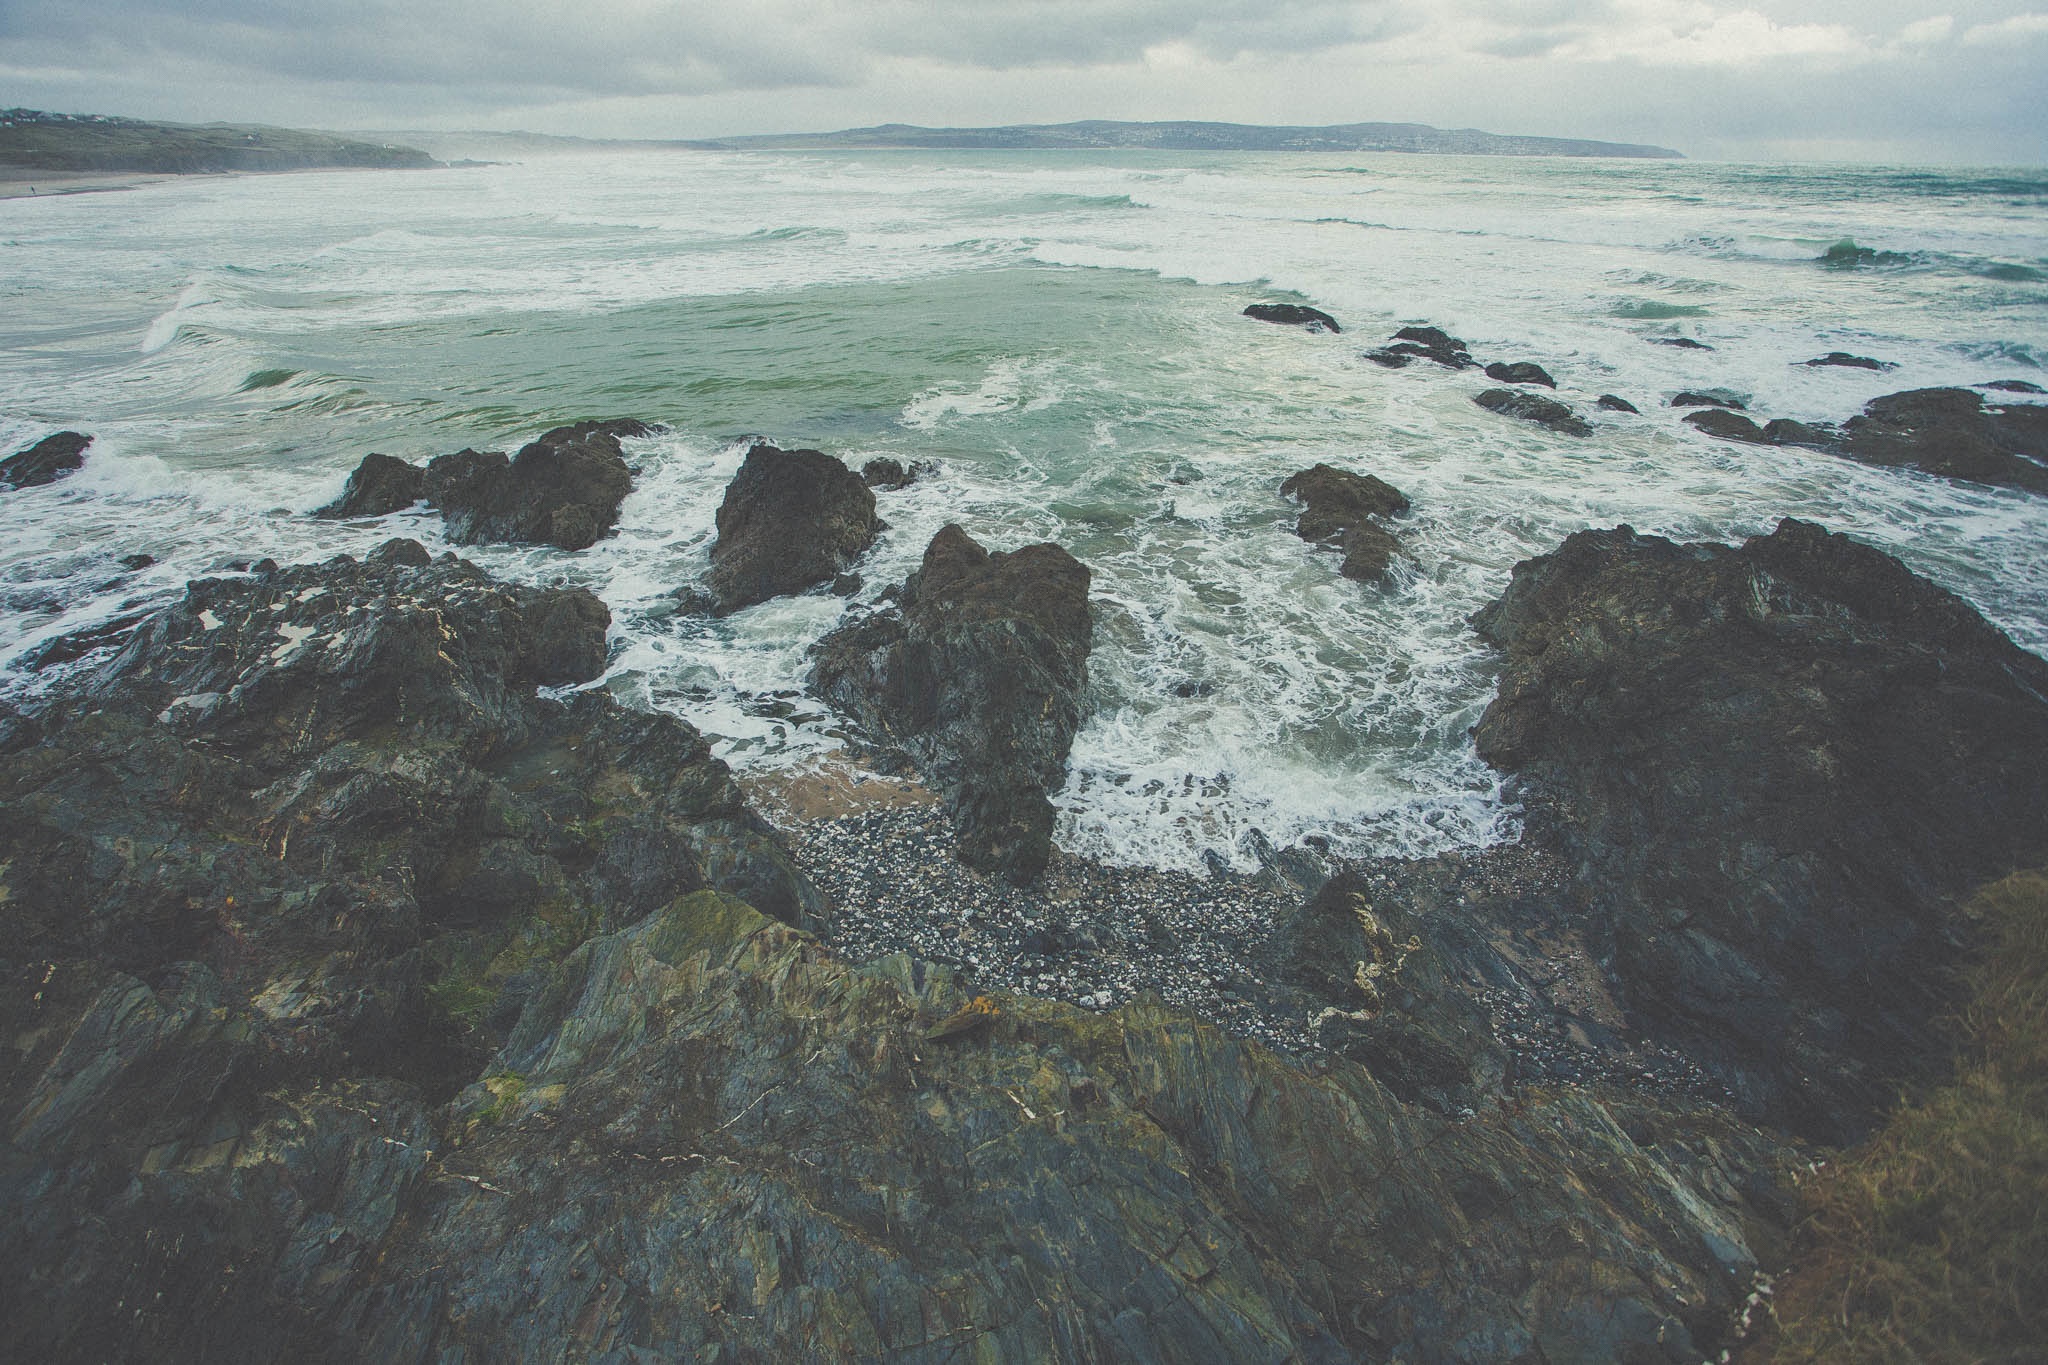
sea, coast, water, rock, ocean, shore, wave, cliff, cove, bay, terrain, body of water, geology, cape, aerial photography, wind wave